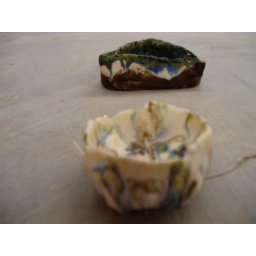
porcelain clay with blue and black underglaze over white glaze.